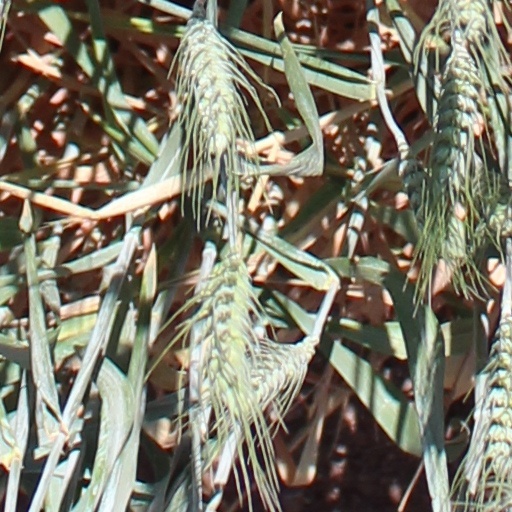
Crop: wheat